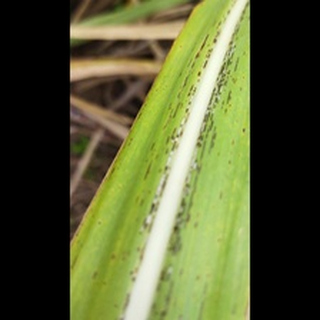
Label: sugarcane_rust